Jan Janszoon

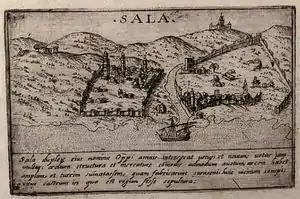
Salé in the 1600s

In 1619, Salé Rovers declared the port an independent republic free from the Sultan. They set up a government that consisted of 14 pirate leaders and elected Janszoon as their President. He also served as the Grand Admiral, known as Murat Reis, of their navy. The Salé fleet totalled about eighteen ships, all small because of the very shallow harbour entrance.